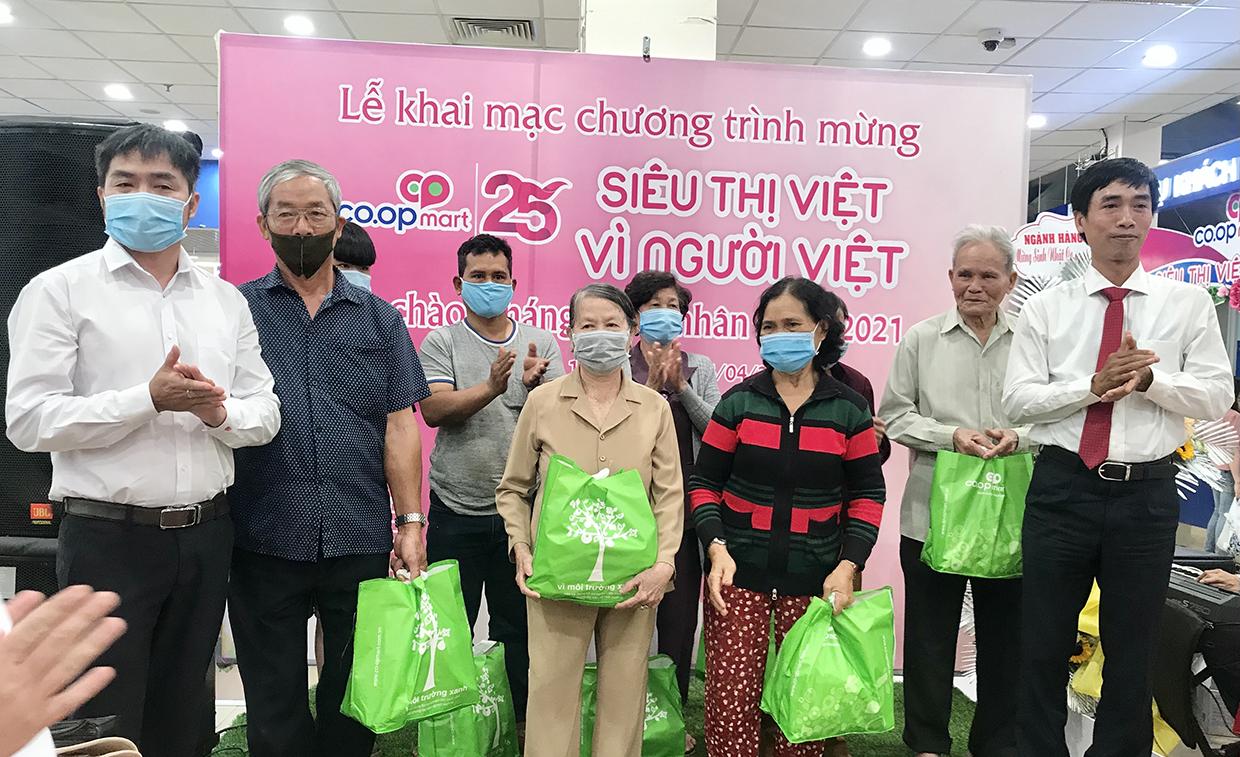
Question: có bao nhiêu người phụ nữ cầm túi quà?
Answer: có hai người phụ nữ cầm túi quà